Seagrass

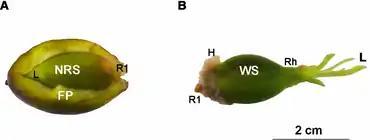
Seeds from "Posidonia oceanica". (A) Newly released seeds inside a fruit, (B) one-week-old seeds. FP: fruit pericarp, NRS: newly released seeds, WS: 1-week-old seeds, H: adhesive hairs, S: seed, R1: primary root, Rh: rhizome, L: leaves.

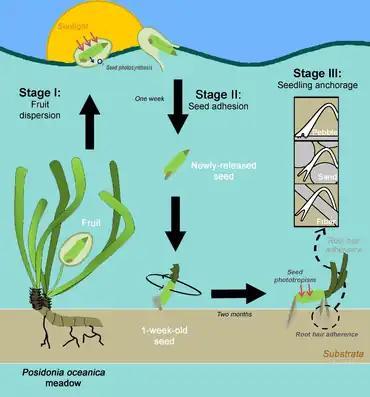
The sexual recruitment stages of "Posidonia oceanica": dispersion, adhesion and settlement

Seagrass populations are currently threatened by a variety of anthropogenic stressors. The ability of seagrasses to cope with environmental perturbations depends, to some extent, on genetic variability, which is obtained through sexual recruitment. By forming new individuals, seagrasses increase their genetic diversity and thus their ability to colonise new areas and to adapt to environmental changes.